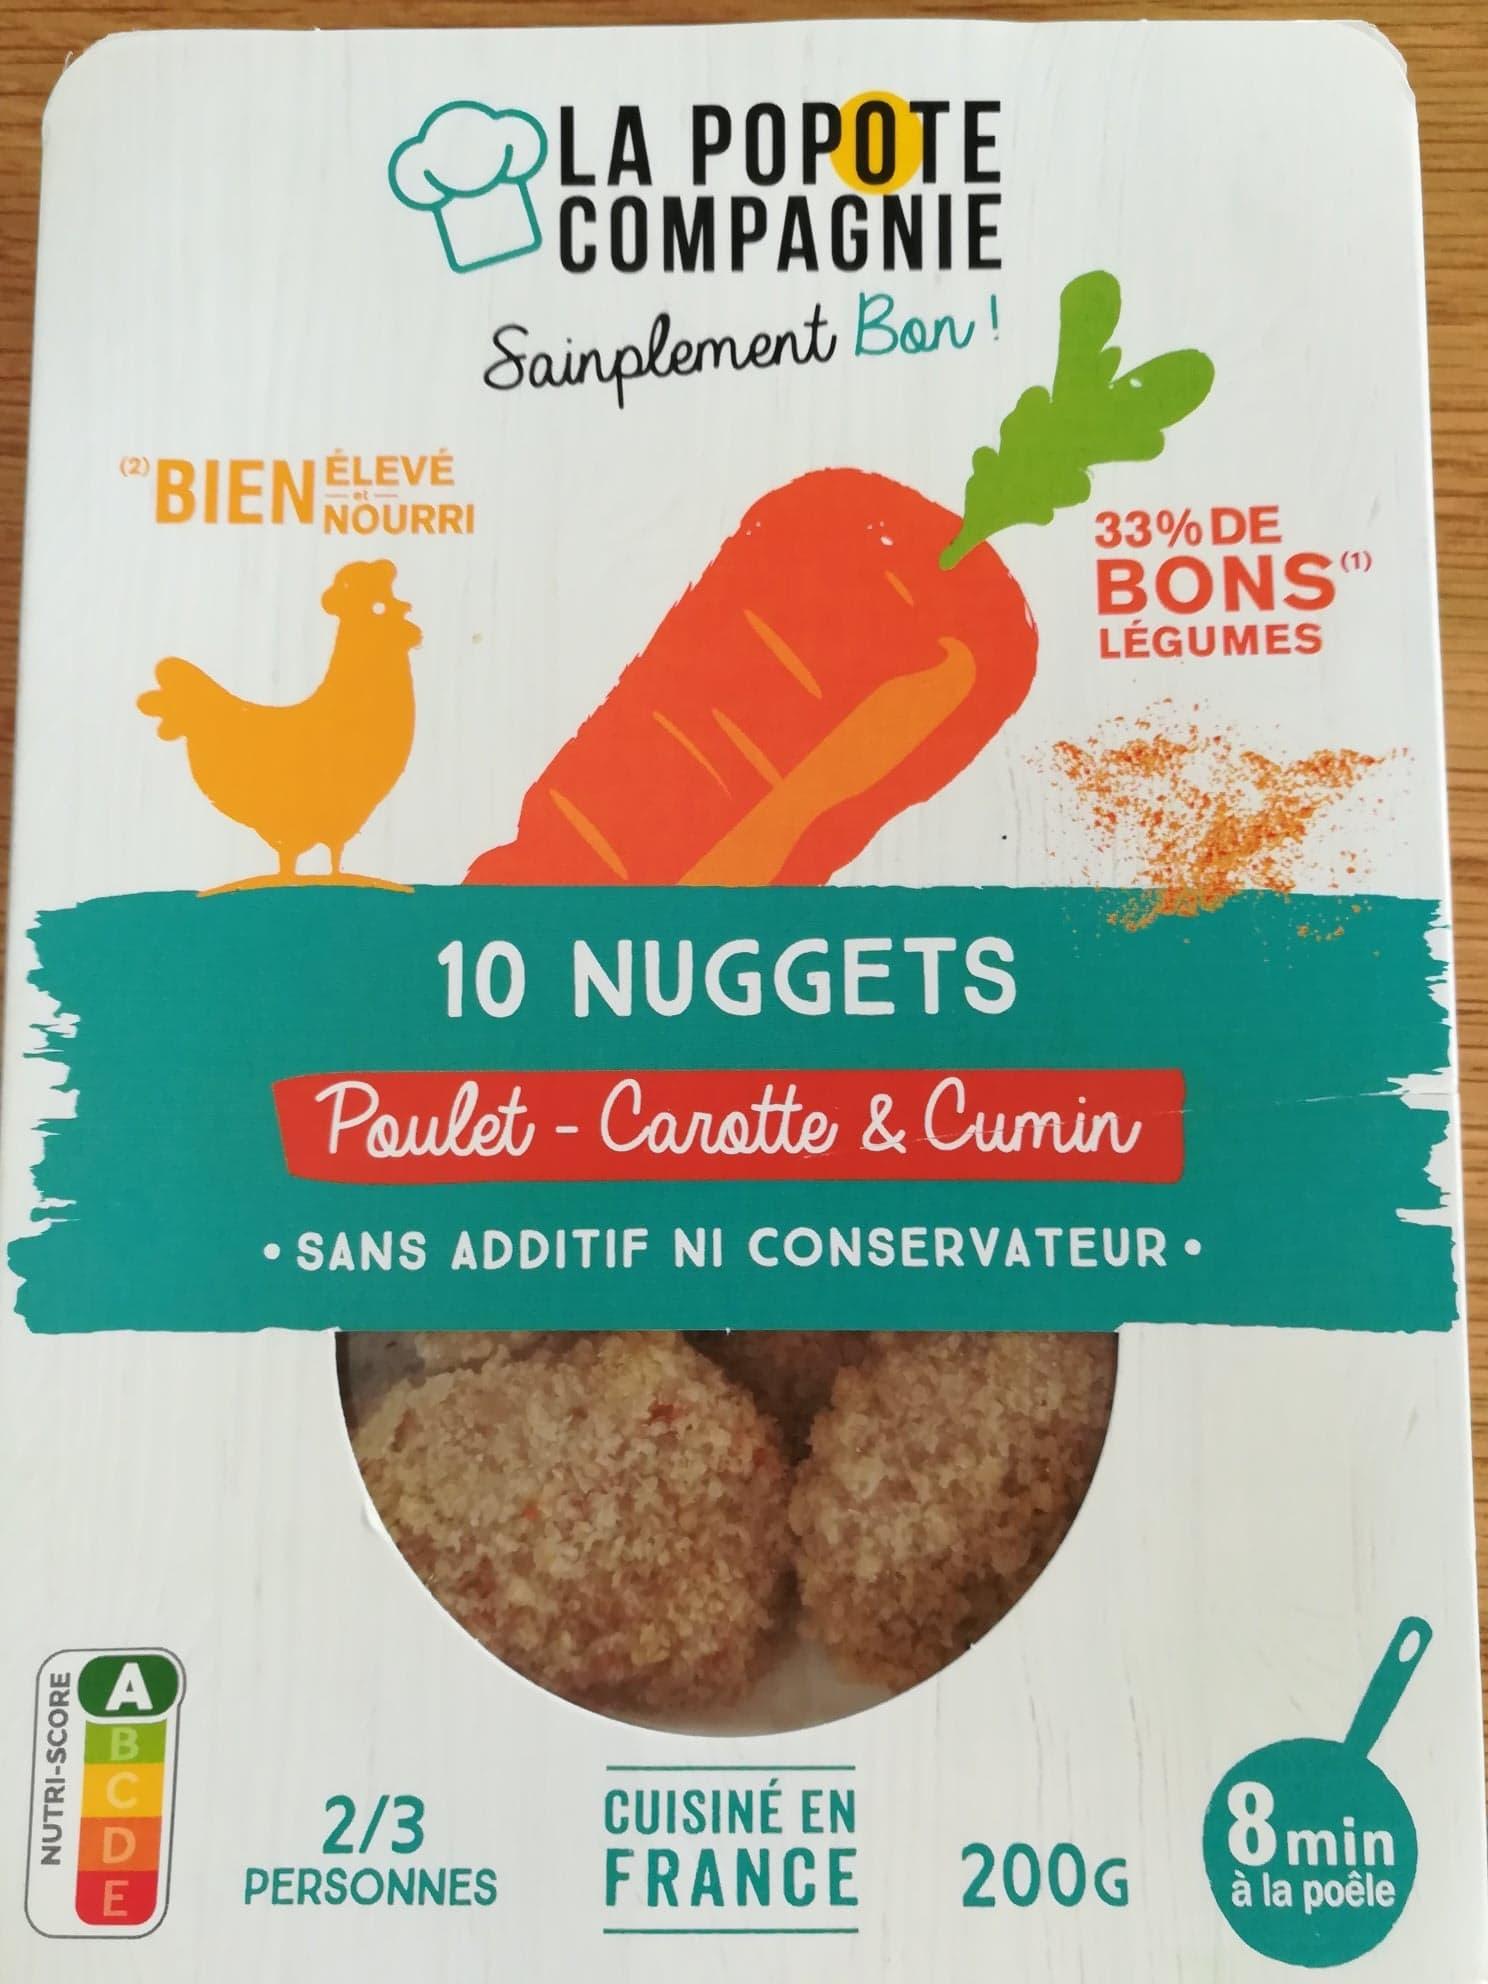
Nutri-Score label: nutriscore-a